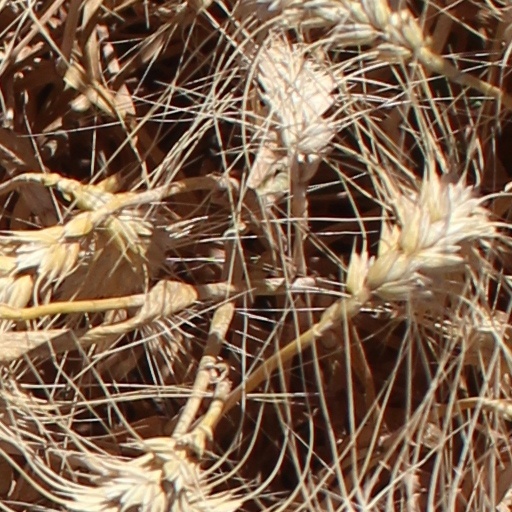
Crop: wheat